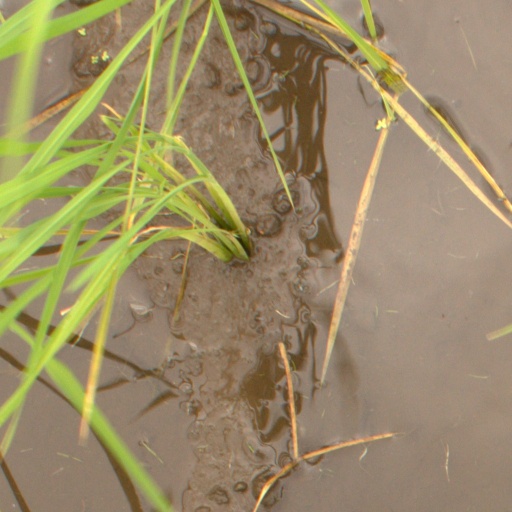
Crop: rice